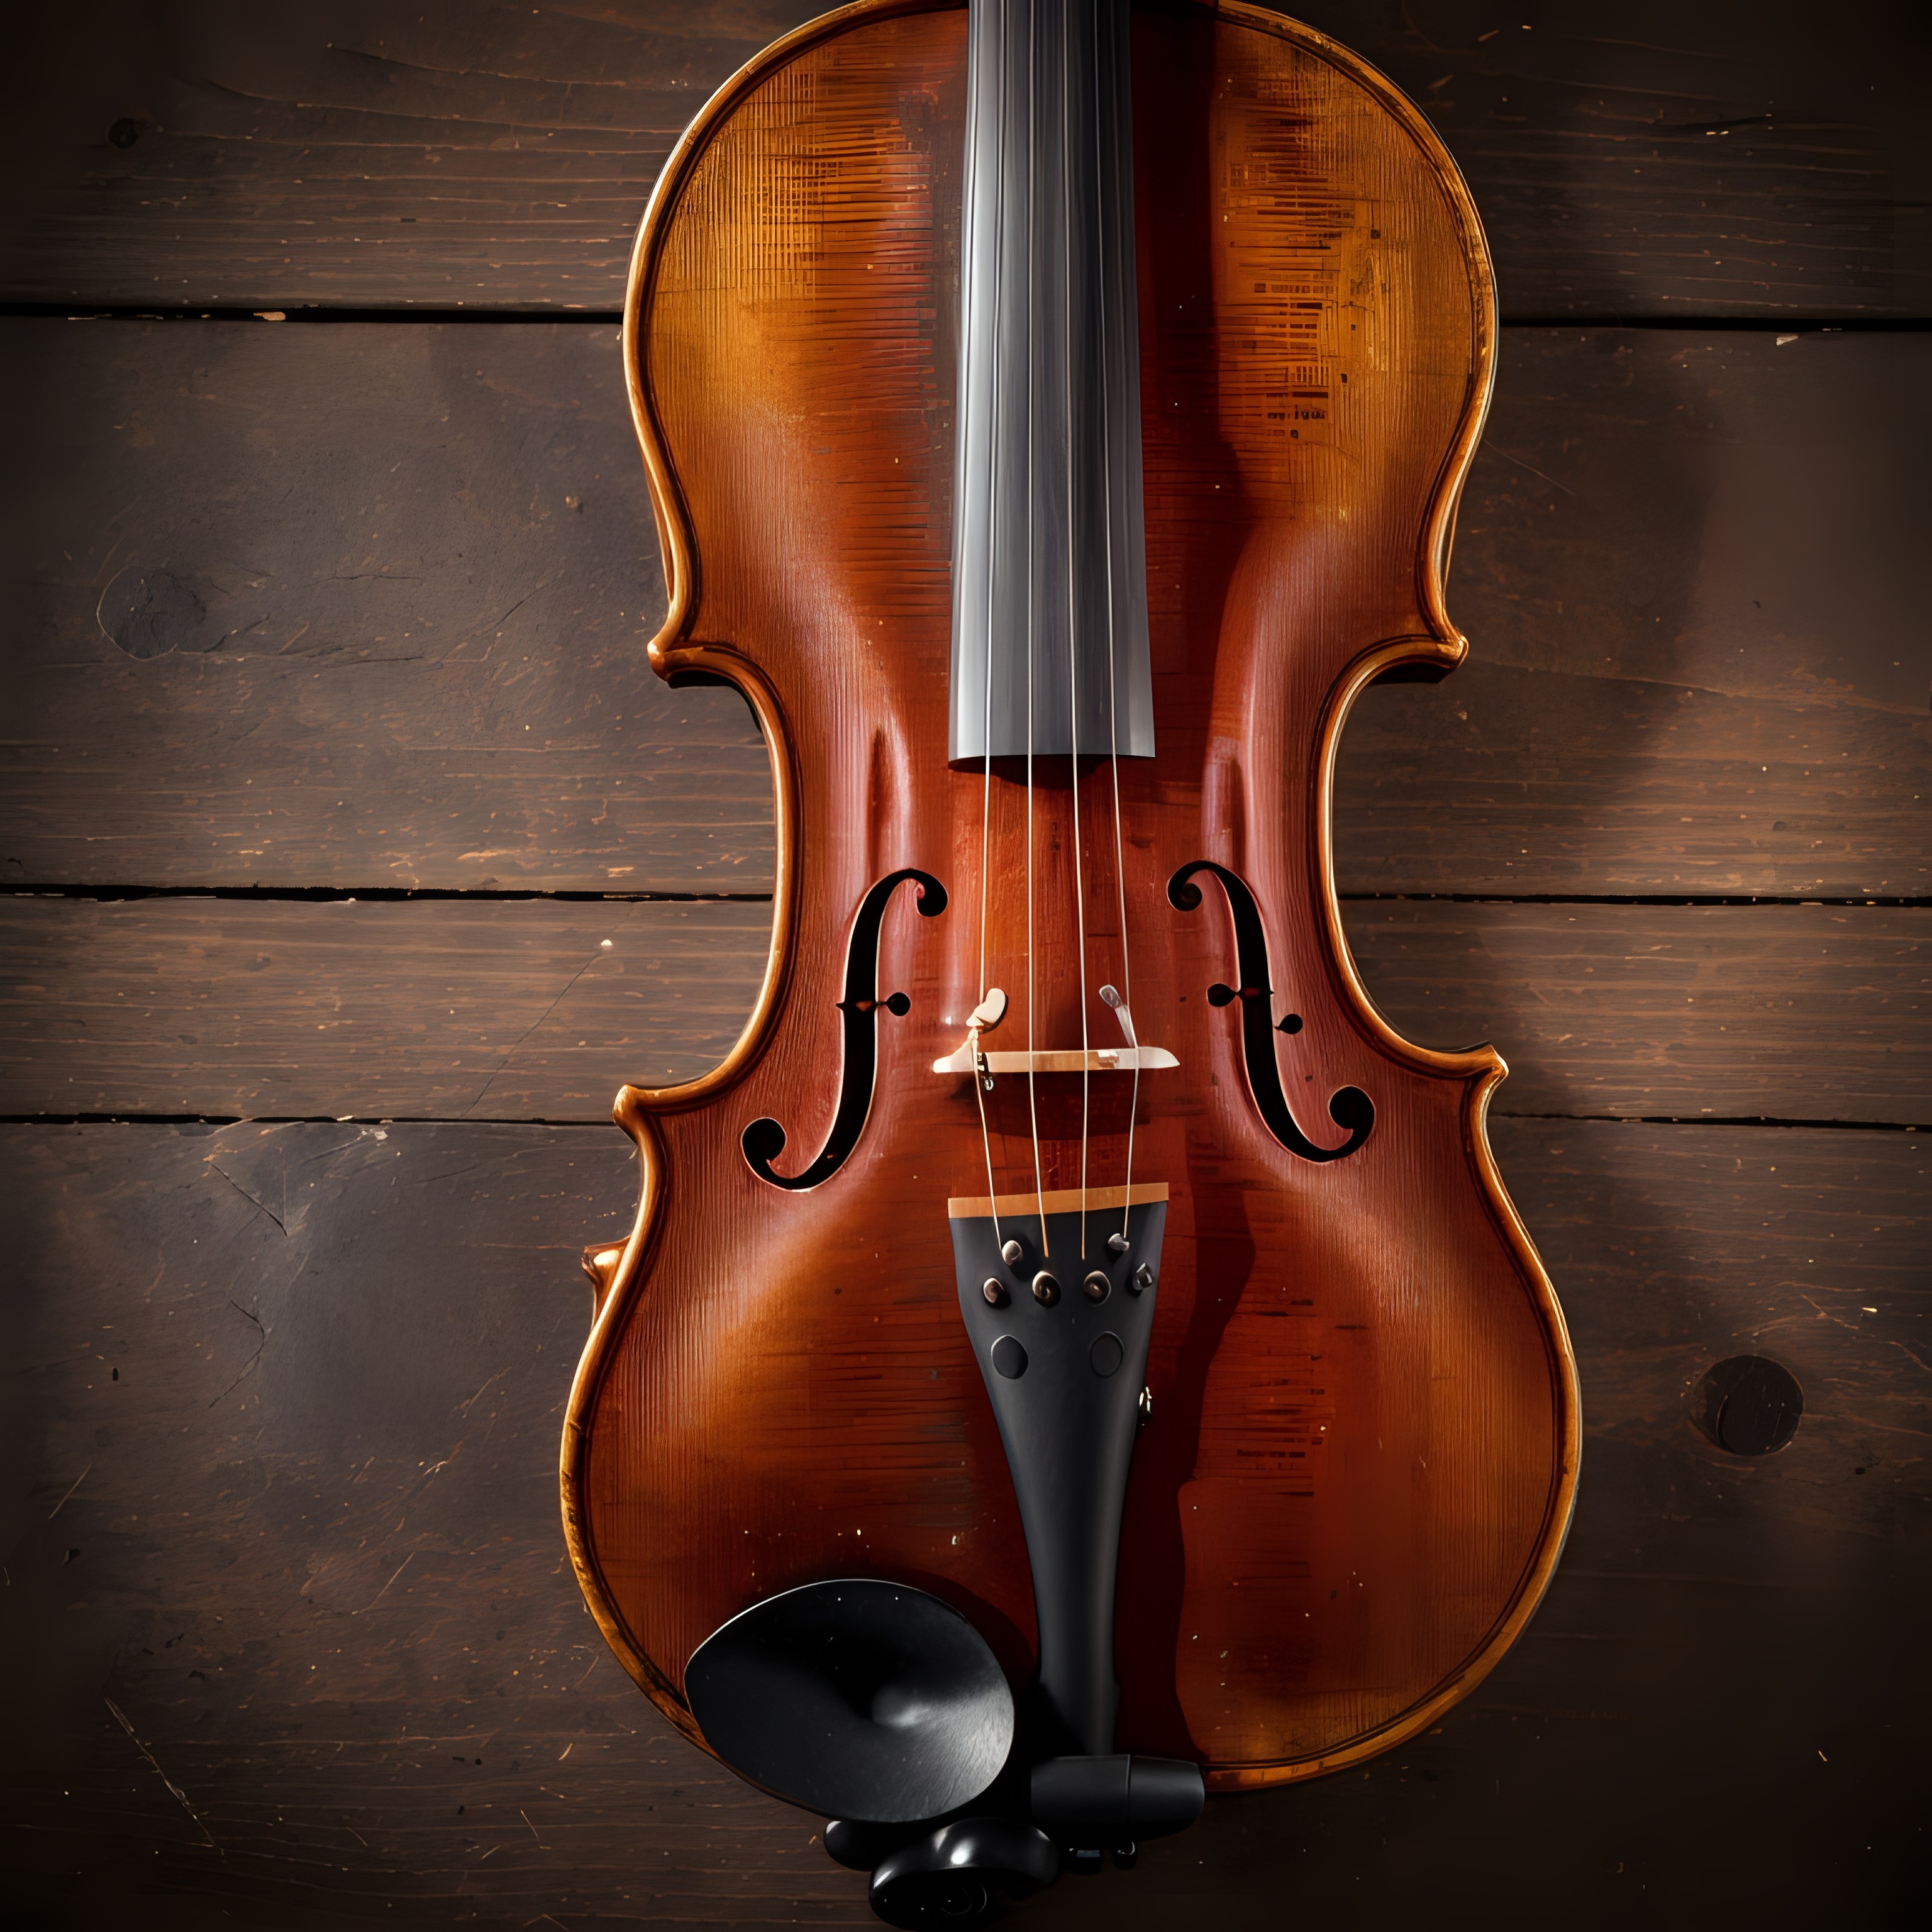
music, instrument, sound, concert, vintage, classic, melody, musical, play, equipment, object, musical instrument, violin family, violin, string instrument, fiddle, string instrument accessory, wood, bowed string instrument, folk instrument, violinist, varnish, guitar accessory, classical music, plucked string instruments, entertainment, musical instrument accessory, art, violone, viola, still life photography, hardwood, Indian musical instruments, liver, cellist, cello, font, bass violin